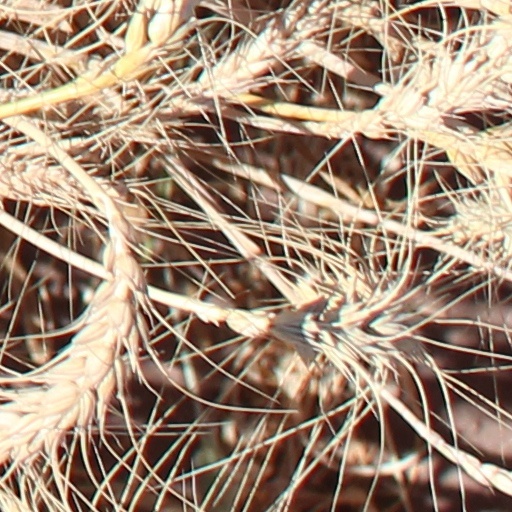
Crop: wheat